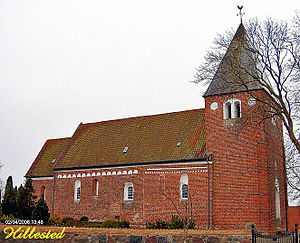
Hillested Kirke
Hillested Kirke
fra nordvest
Hillested Kirke ligger i Hillested Sogn ved Maribo. Kirken var i katolsk tid viet til Sankt Andreas.